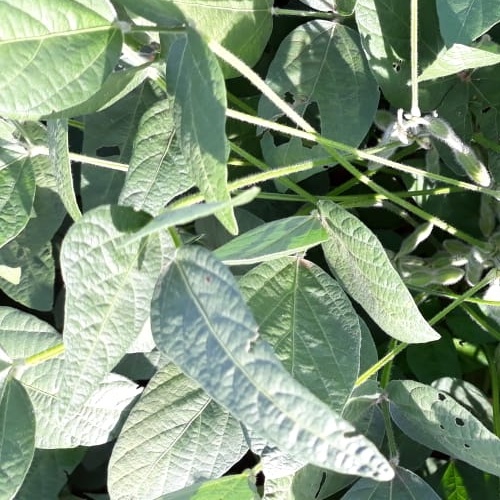
Label: Caterpillar